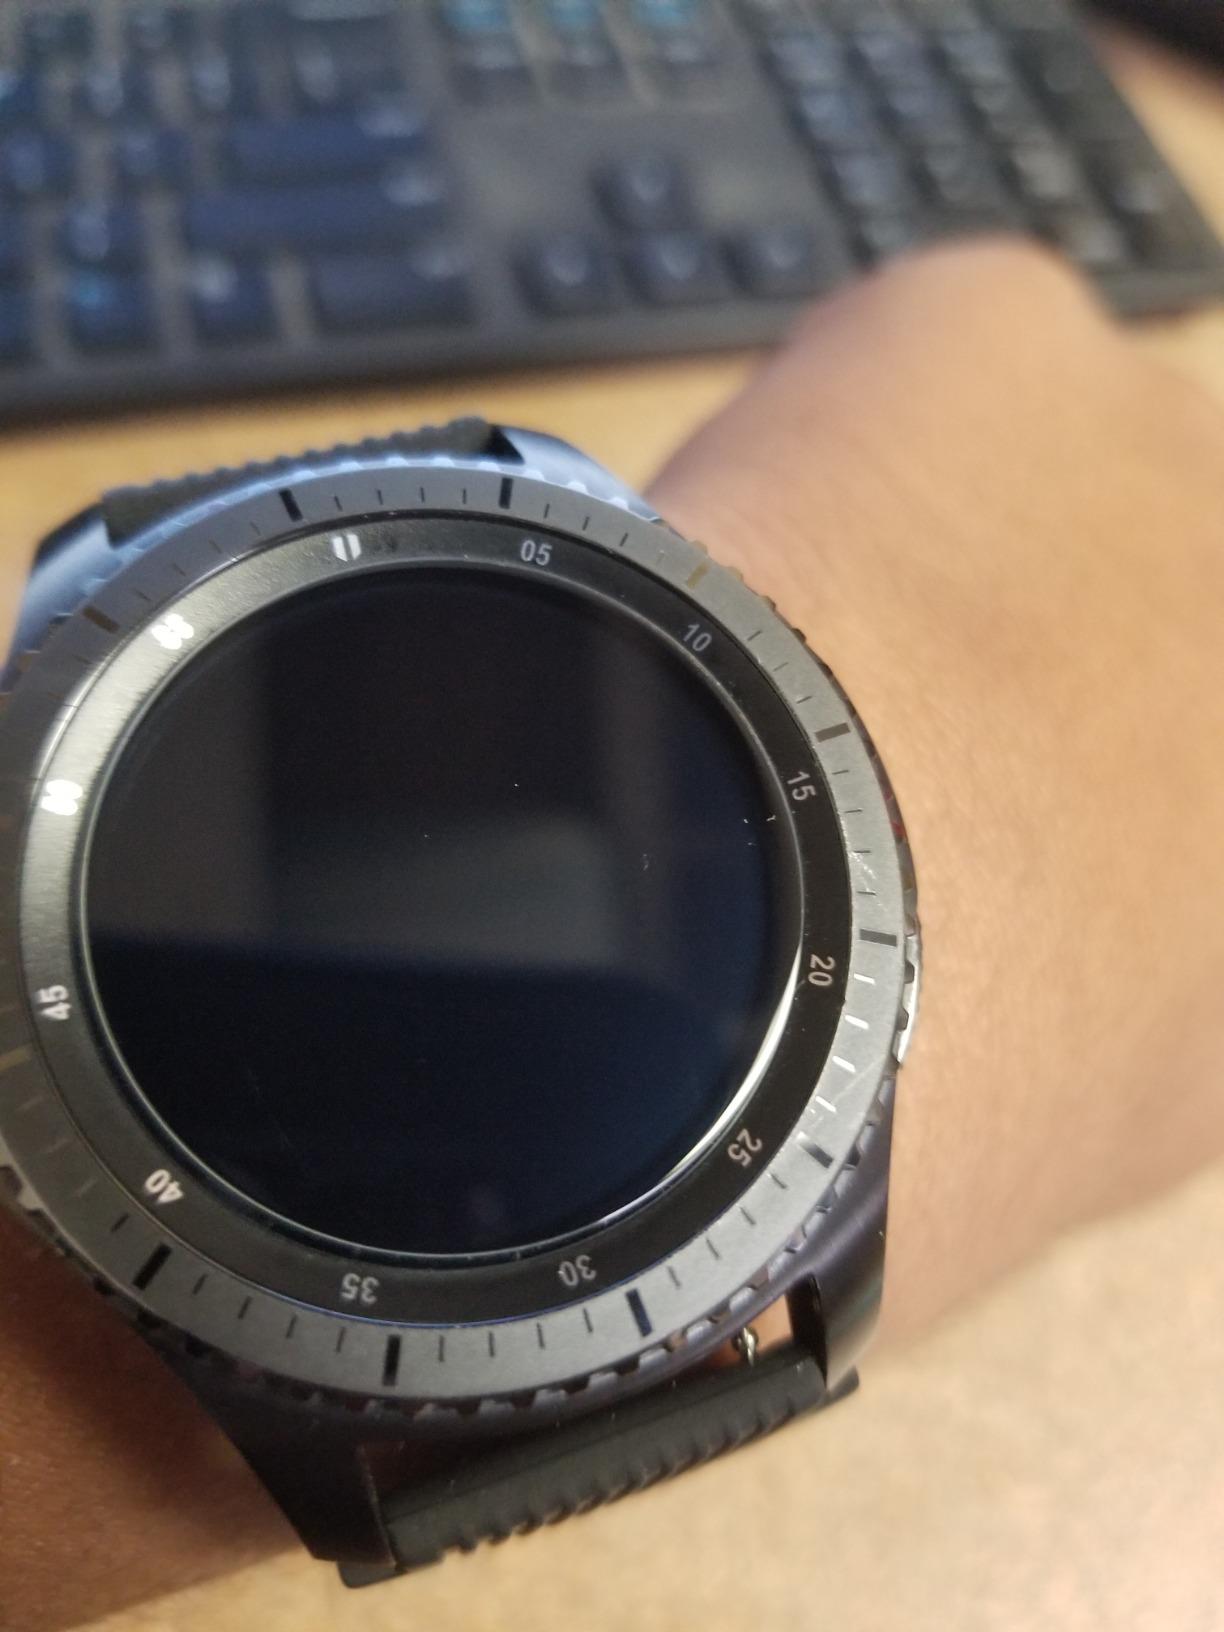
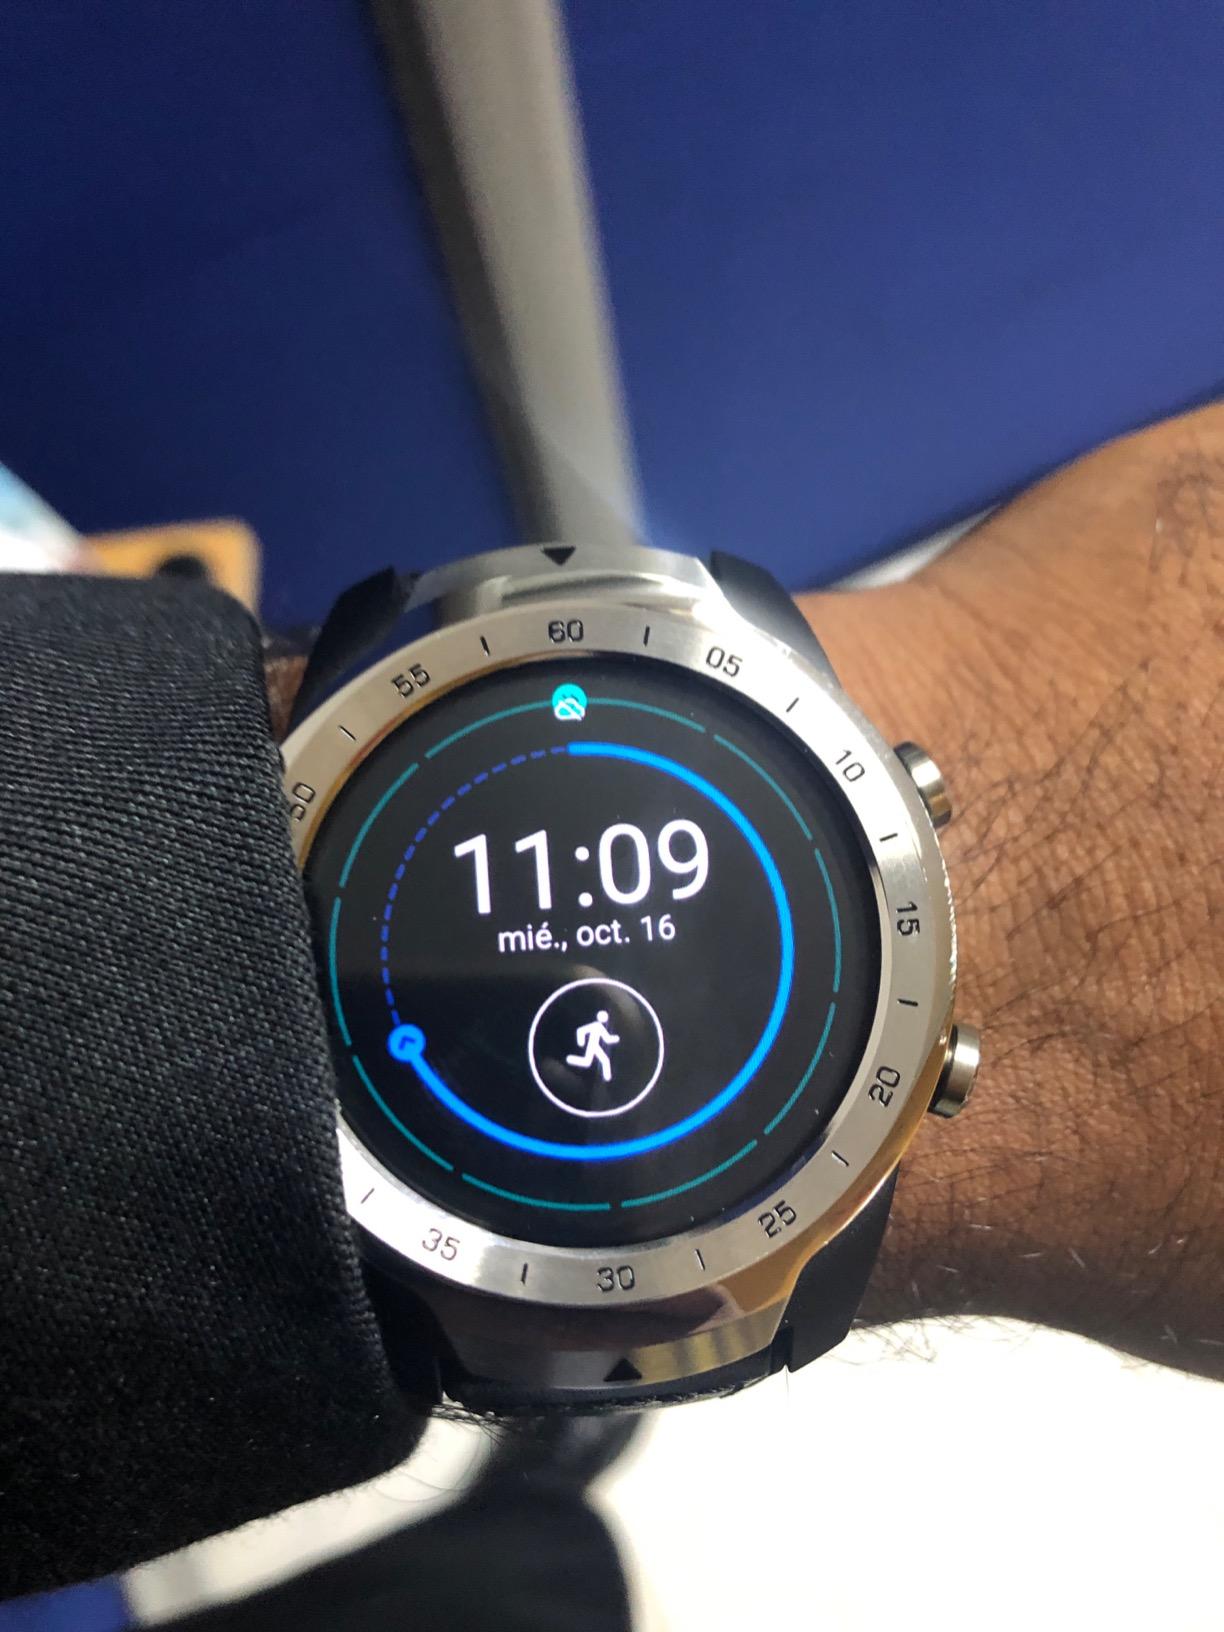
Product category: smartwatch
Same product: no